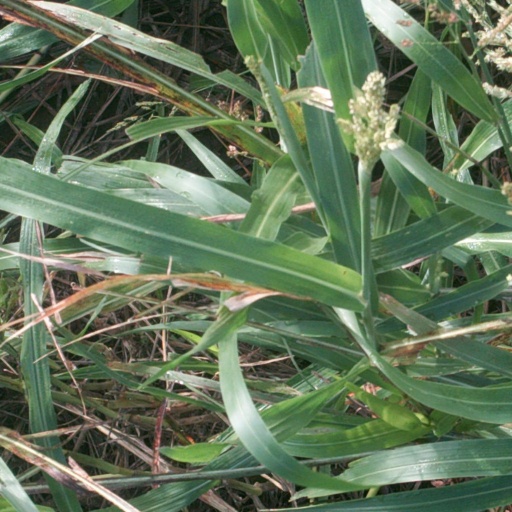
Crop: sorghum